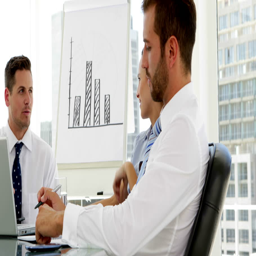
business team working together in the office